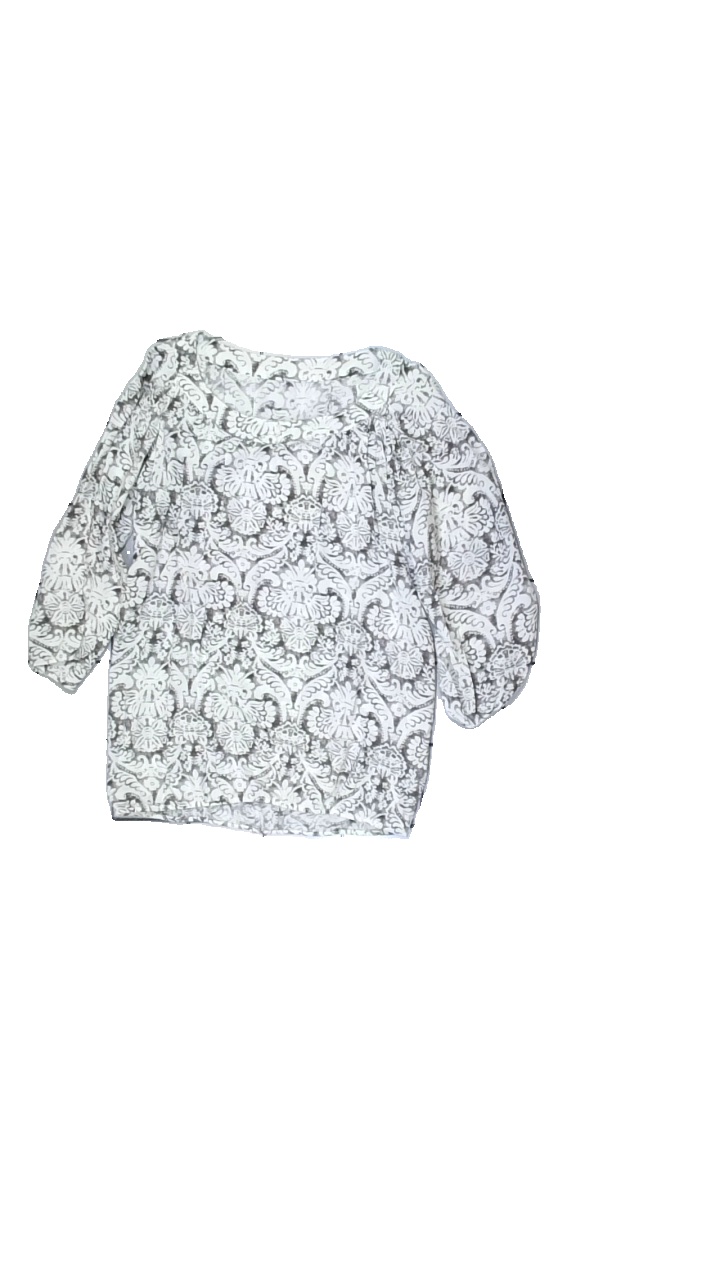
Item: Blouse (Ladies)
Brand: Missing
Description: Patterned blouse
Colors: Grey, White
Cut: Regular
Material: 100% Viscose
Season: All
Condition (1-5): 3
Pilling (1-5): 5
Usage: Reuse
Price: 50-100